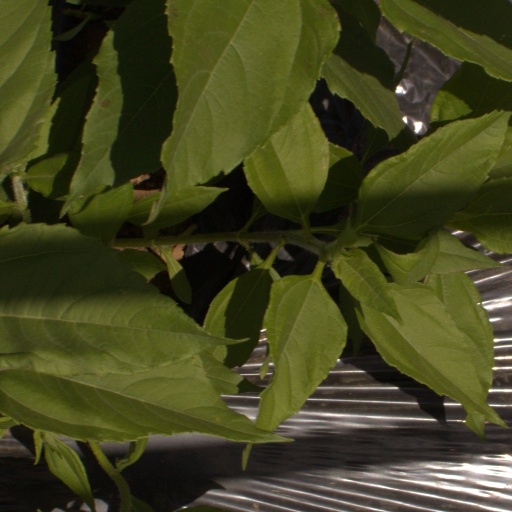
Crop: Jerusalem artichoke